Matsue Vogel Park Station

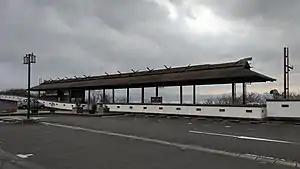
Matsue Vogel Park Station, January 2020

is a passenger railway station located in the city of Matsue, Shimane Prefecture, Japan. It is operated by the private transportation company, Ichibata Electric Railway.. This station serves Matsue Vogel Park, an aviary park and greenhouse.